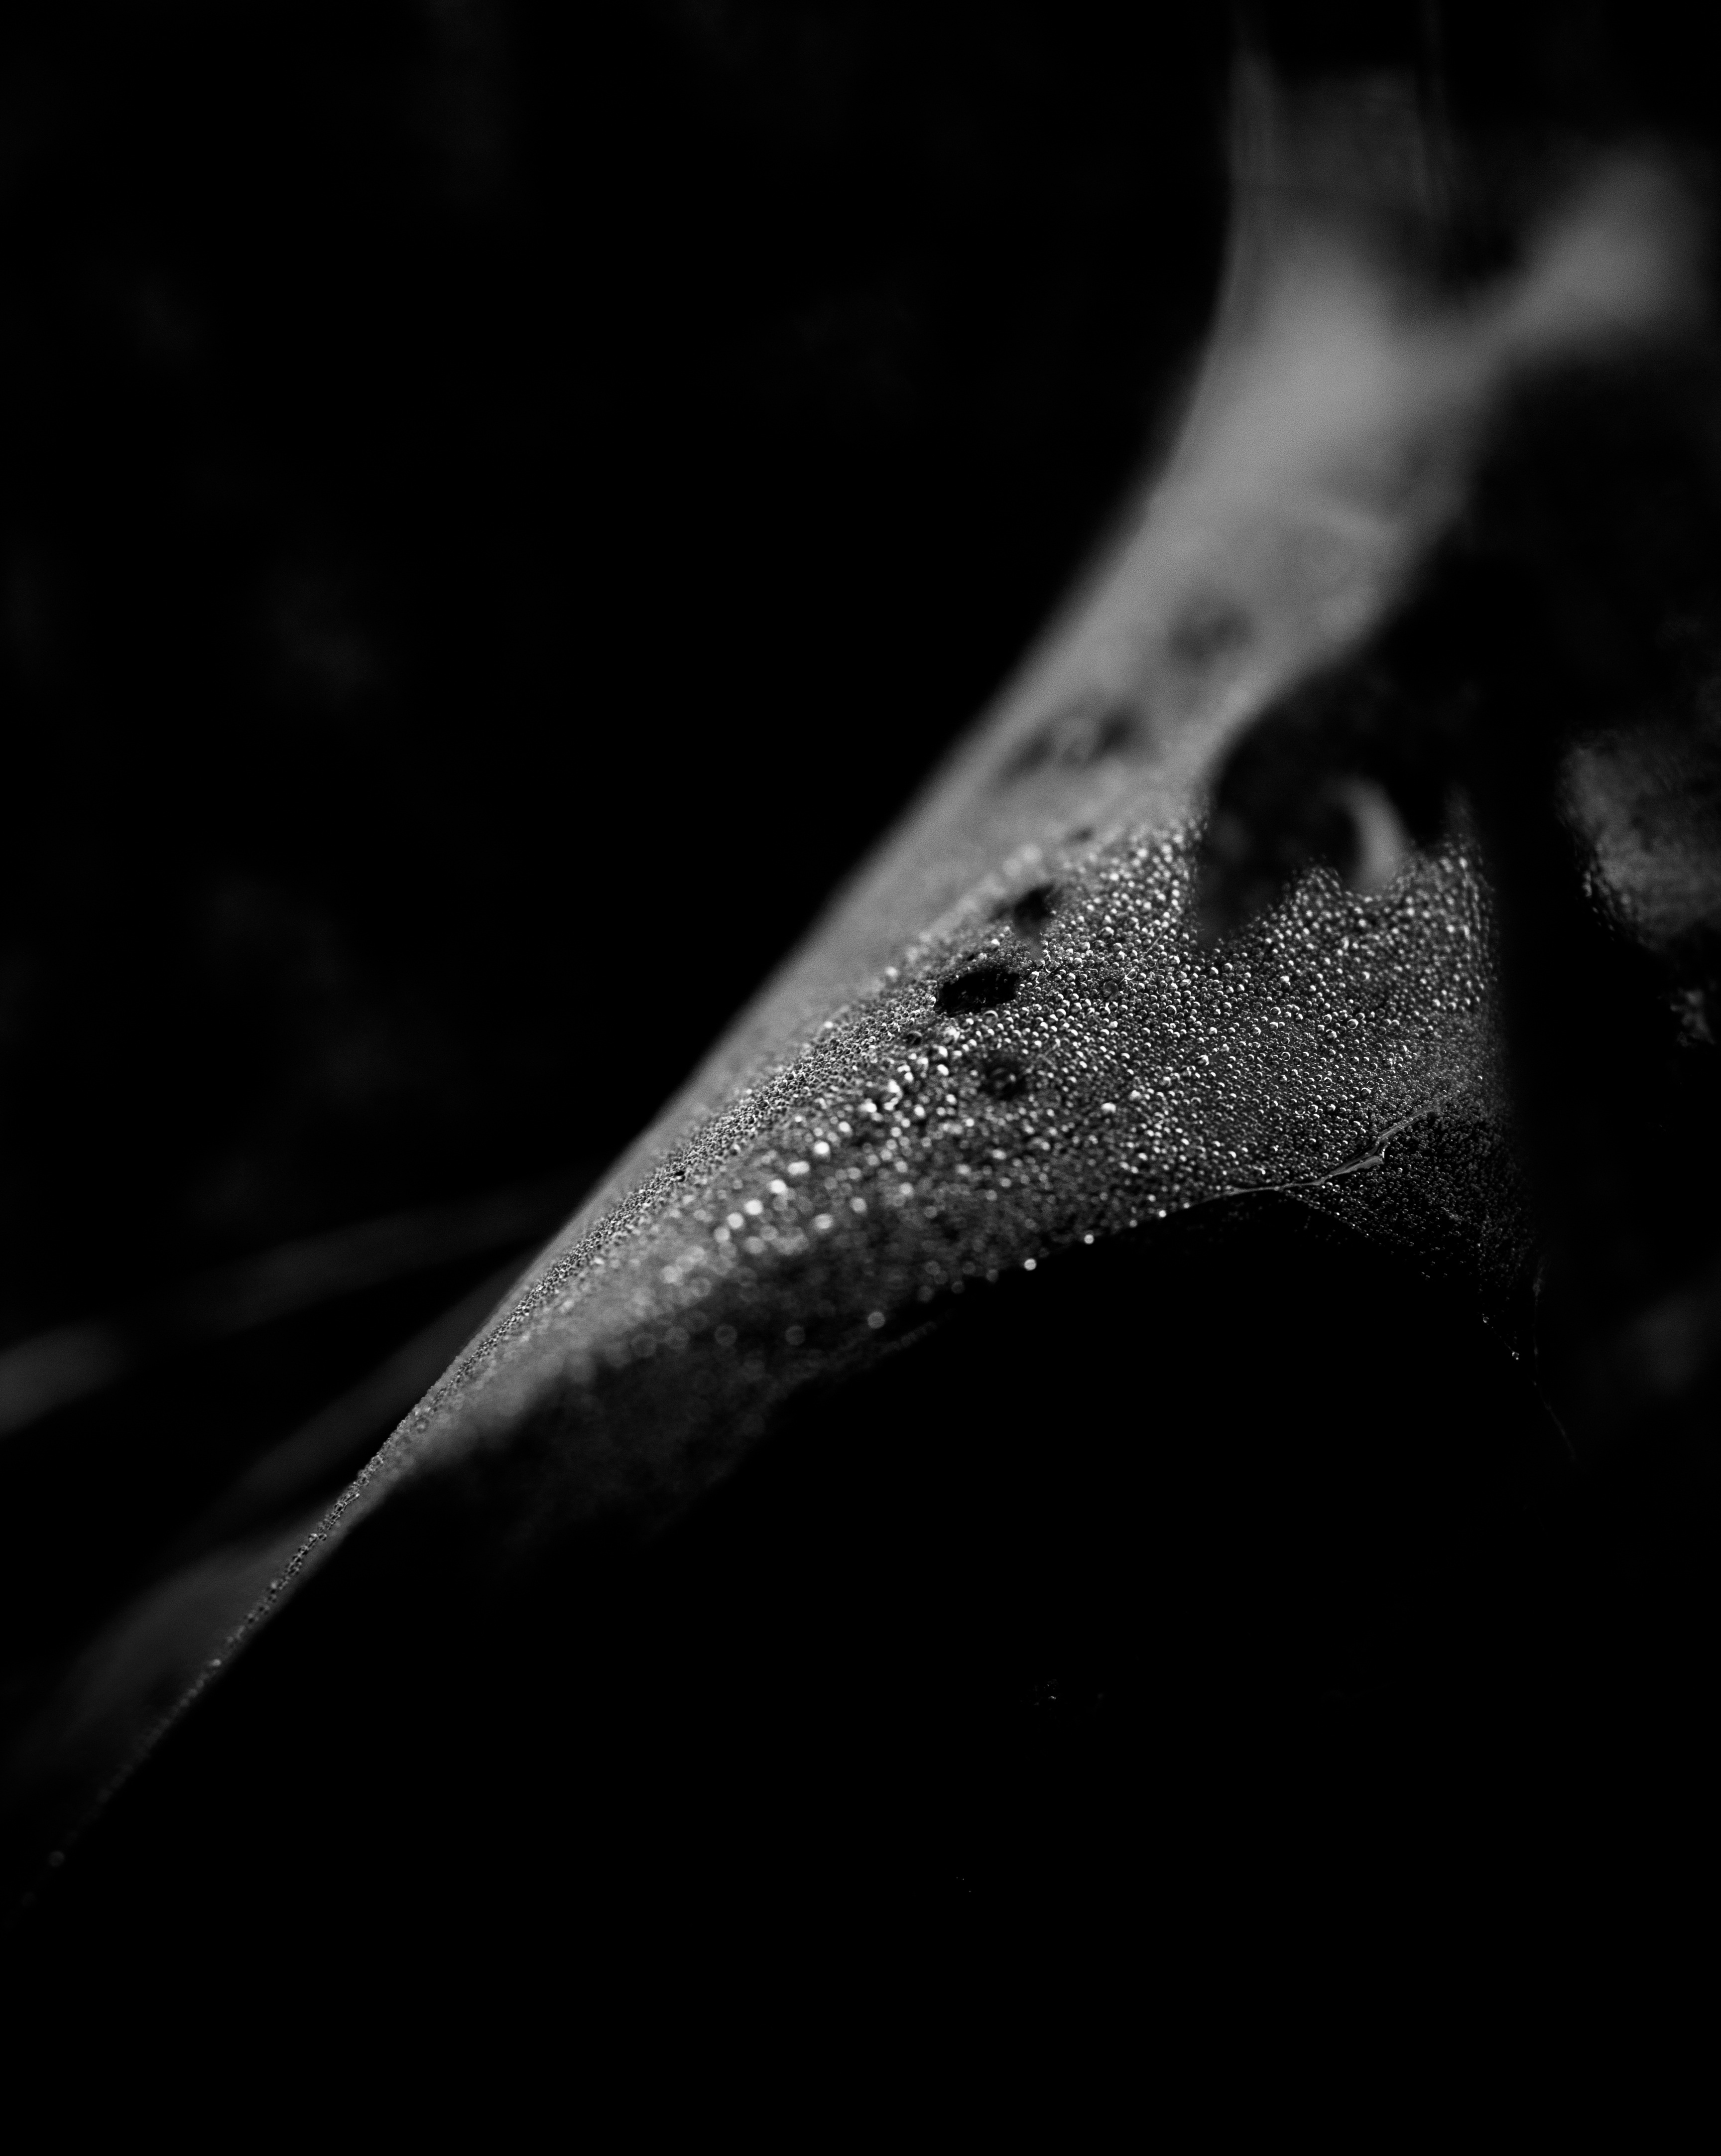
hand, nature, forest, dew, light, abstract, black and white, photography, wet, smoke, macro, autumn, darkness, black, monochrome, cobweb, close up, dewdrop, moist, network, spider webs, cobwebs, morgentau, macro photography, monochrome photography